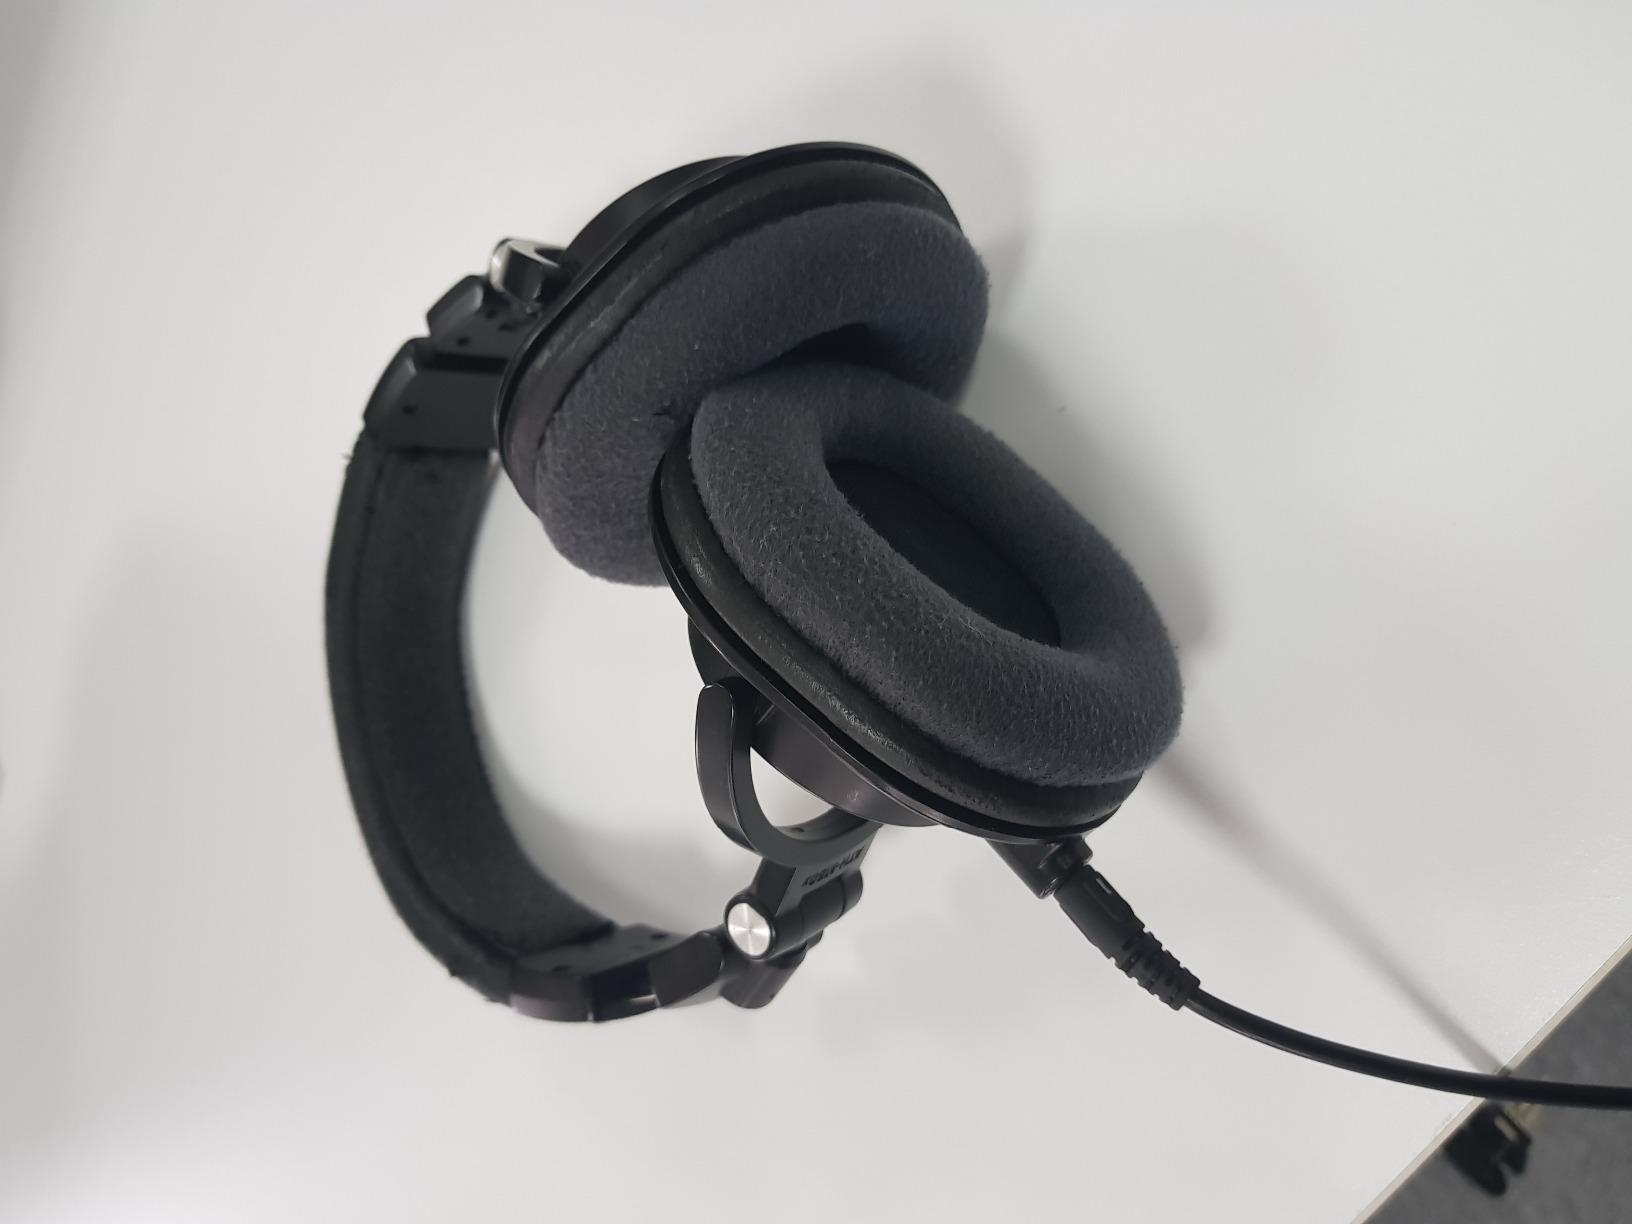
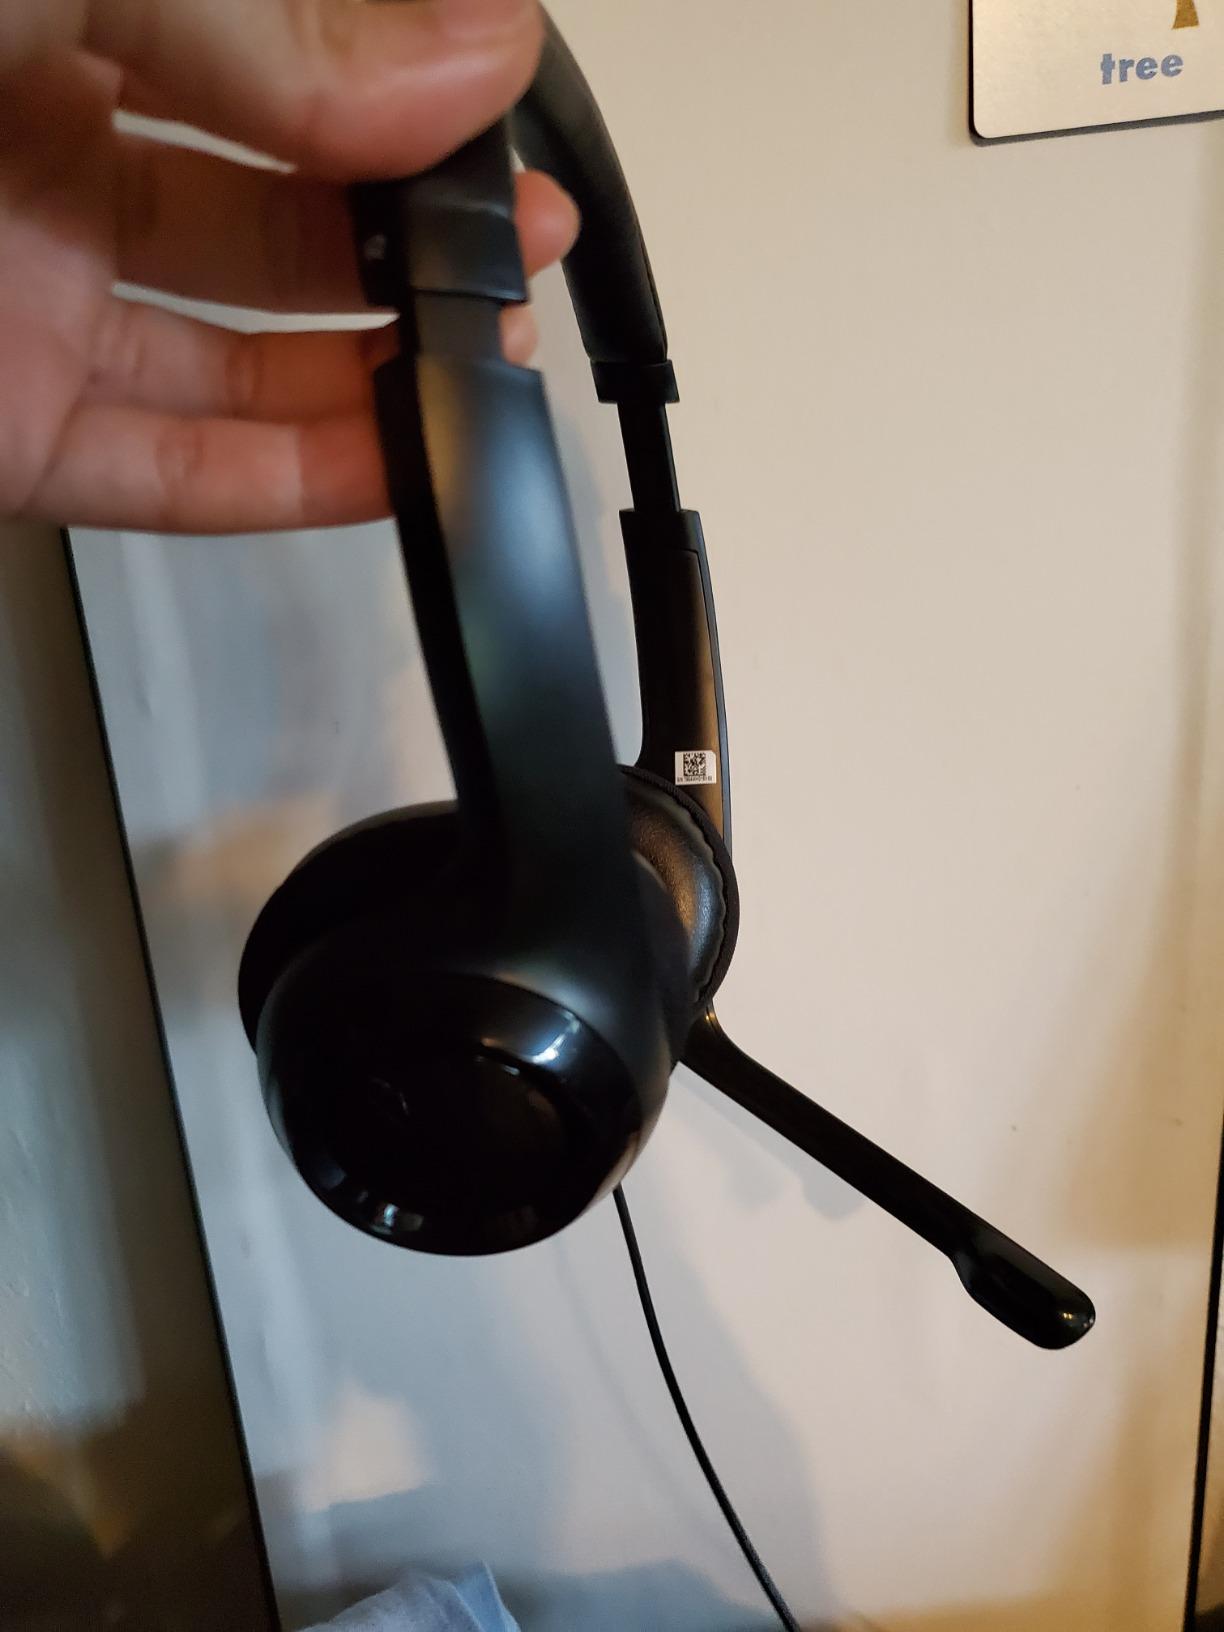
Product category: headphones
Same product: no